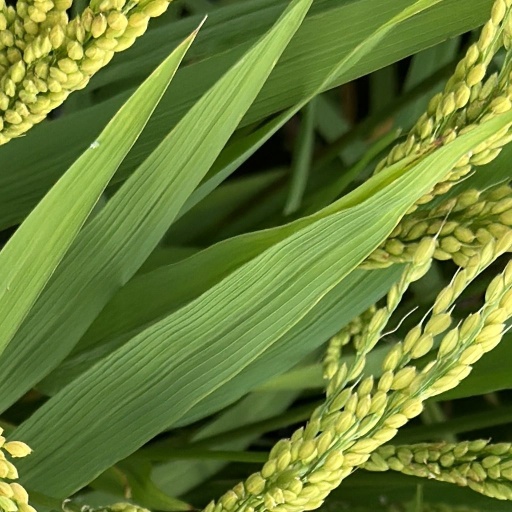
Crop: rice